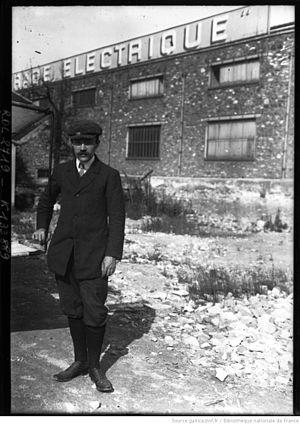
Paul Koechlin, 30 mai 1908
Paul, Jules, Jean-Jacques Koechlin, né à Mulhouse le 7 mai 1881 et mort à 35 ans, le 17 août 1916, des suites de ses blessures de guerre à Étinehem, est un industriel français, pionnier de l'aviation.